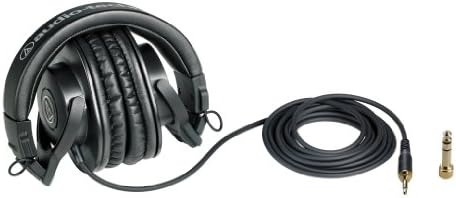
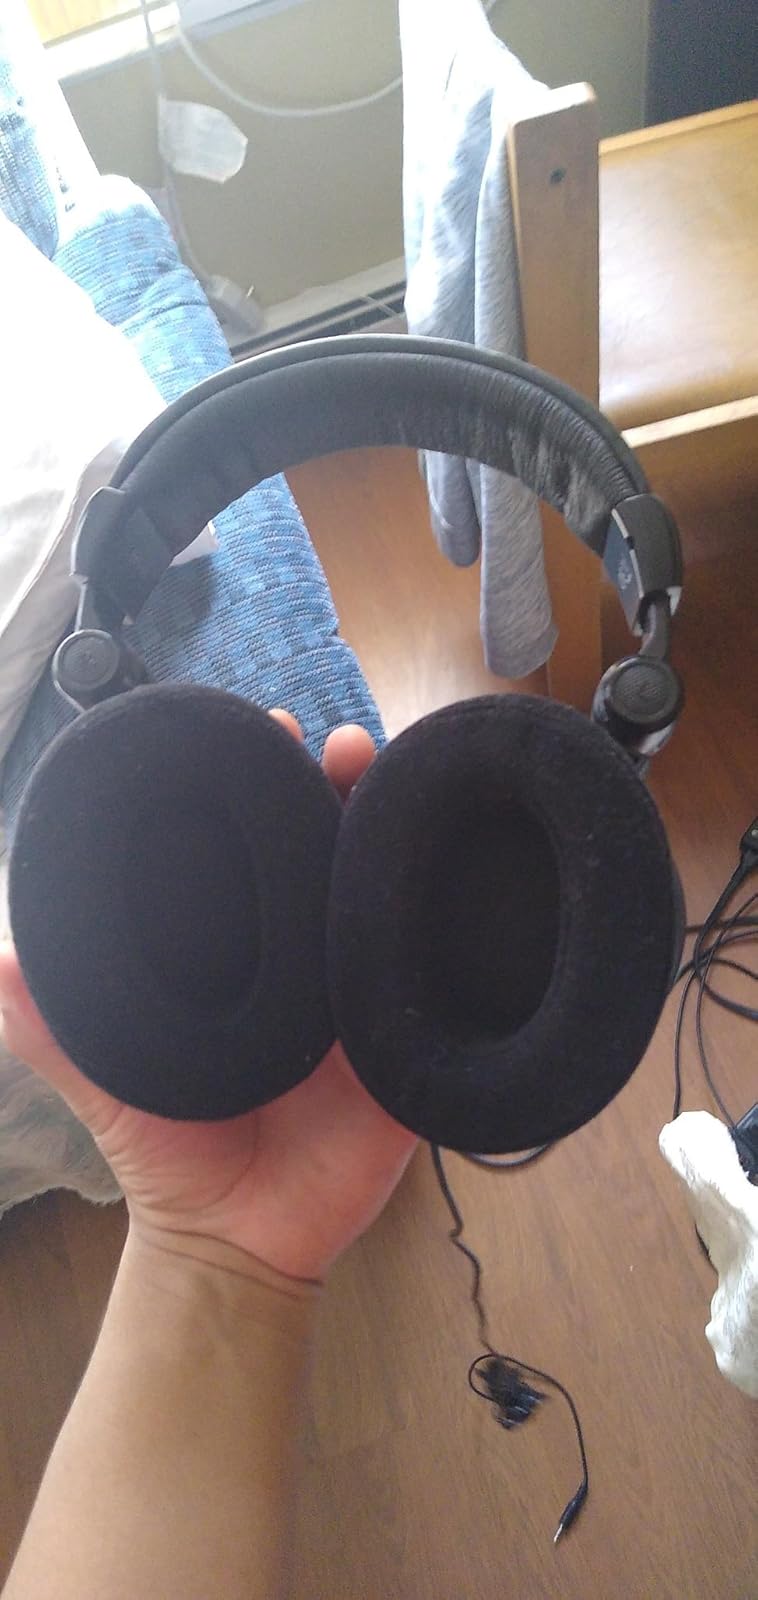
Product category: headphones
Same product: no